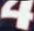
Number: 4